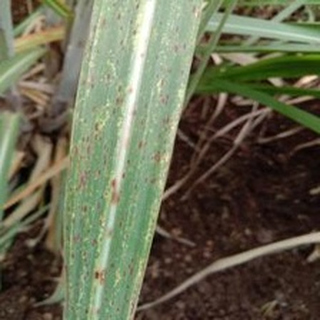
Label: sugarcane_rust